Lindau Nobel Laureate Meetings

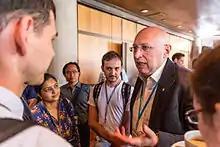
Nobel laureate Stefan Hell in discussion with young scientists. Photo: Ch. Flemming/Lindau Nobel Laureate Meetings.

The following session types are currently part of the scientific programme of the Lindau Nobel Laureate Meetings: